Procedural sedation and analgesia

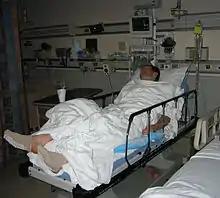
Patient being monitored following anesthesia

There are a few criteria for discharging a patient who has undergone procedural sedation. The recovery time for a patient to be ready for discharge varies but is typically 60–120 minutes. The criteria are as follows: